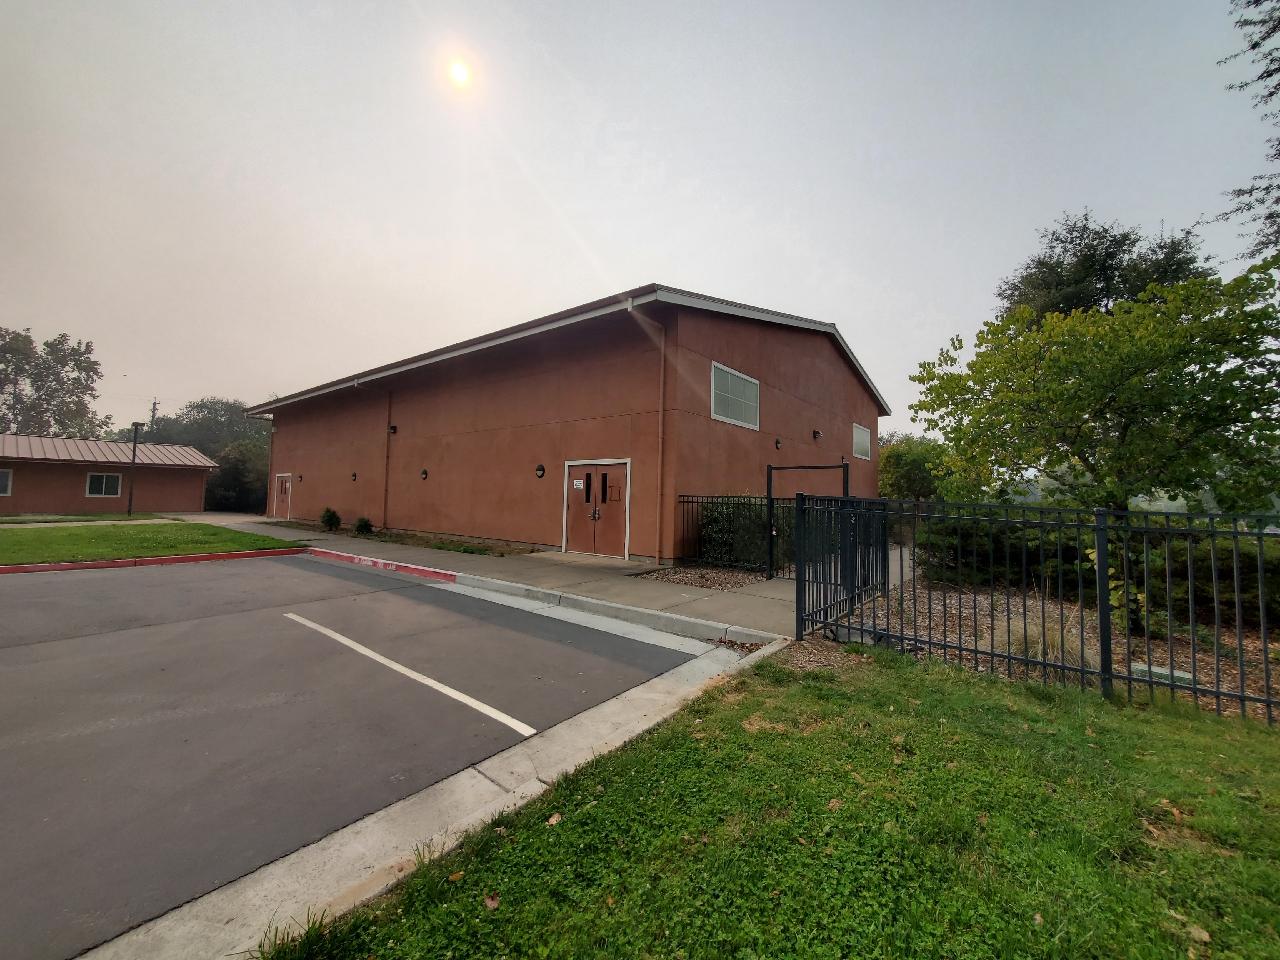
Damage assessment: no_damage